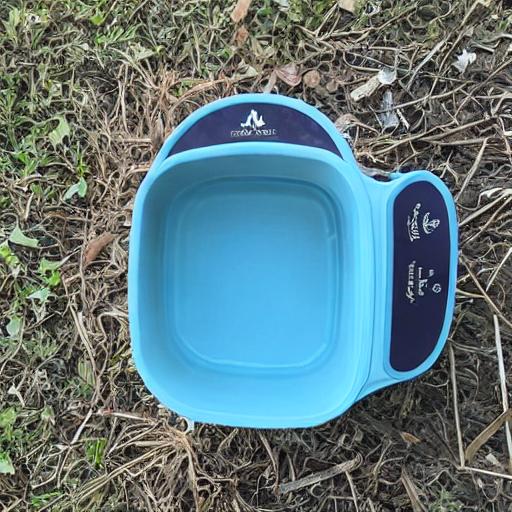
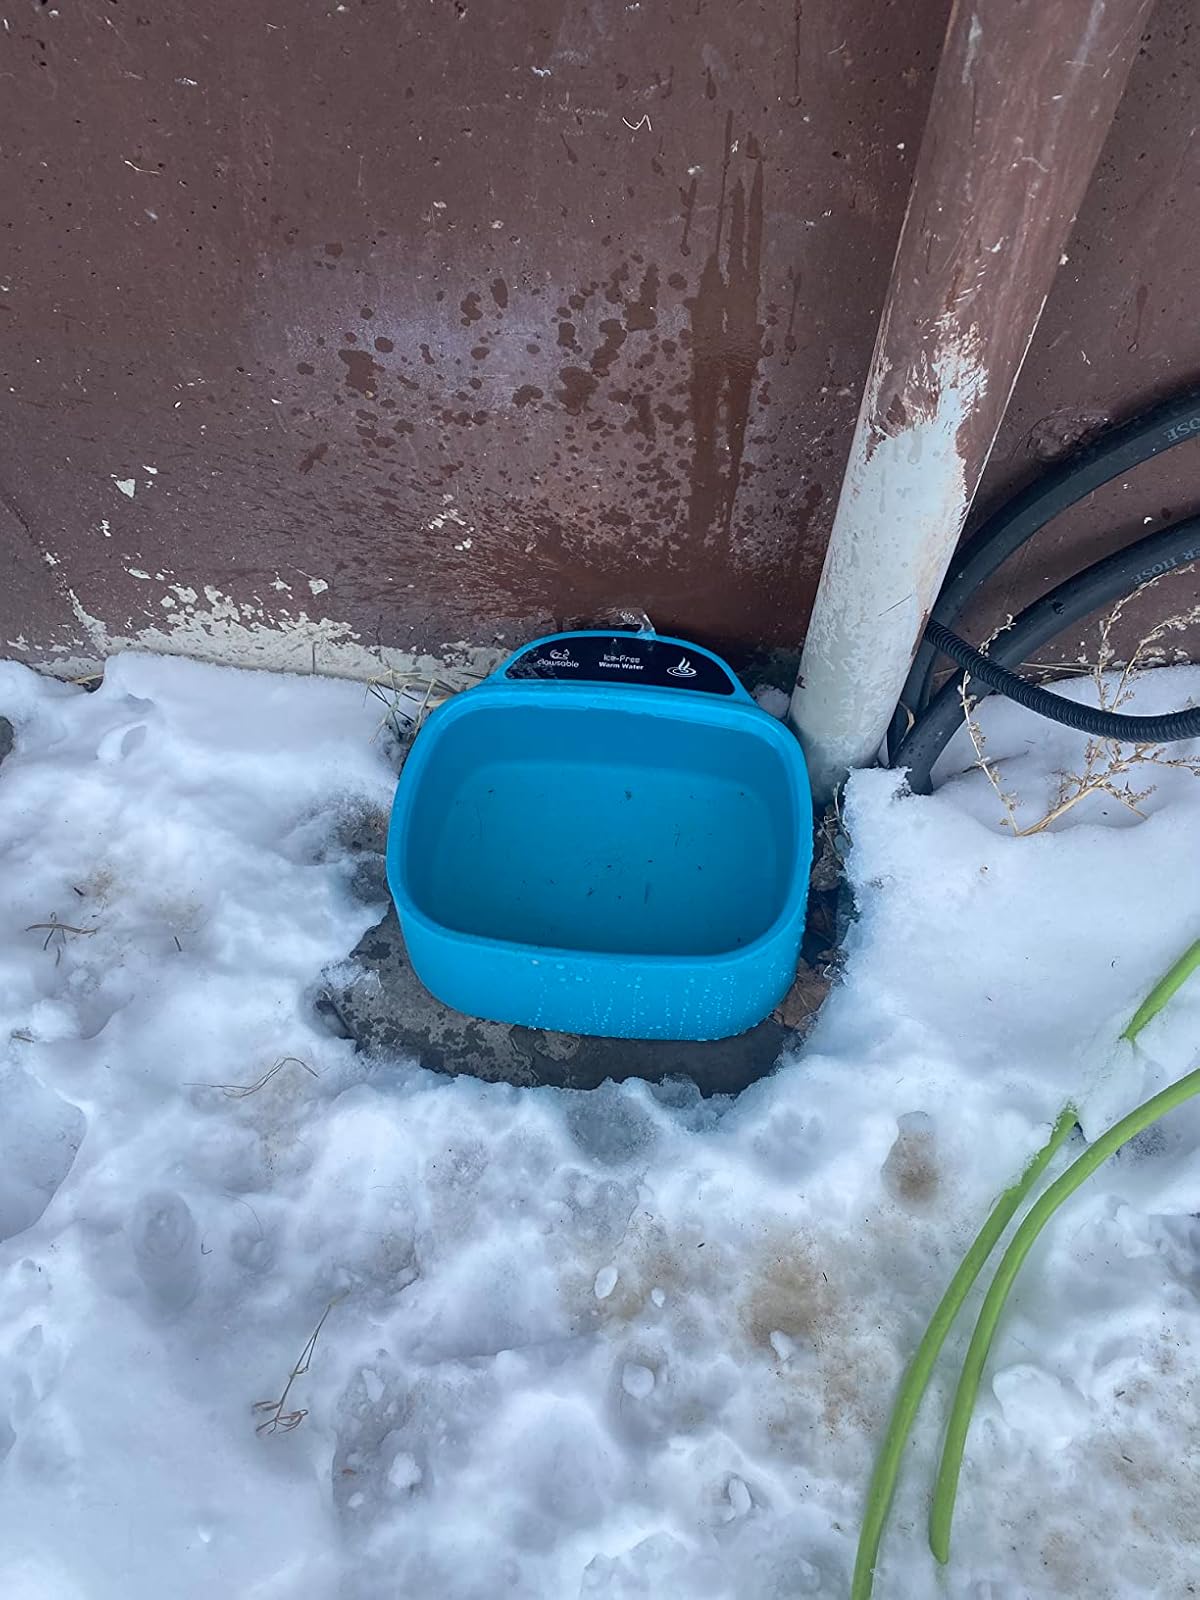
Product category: items_bowl
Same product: no